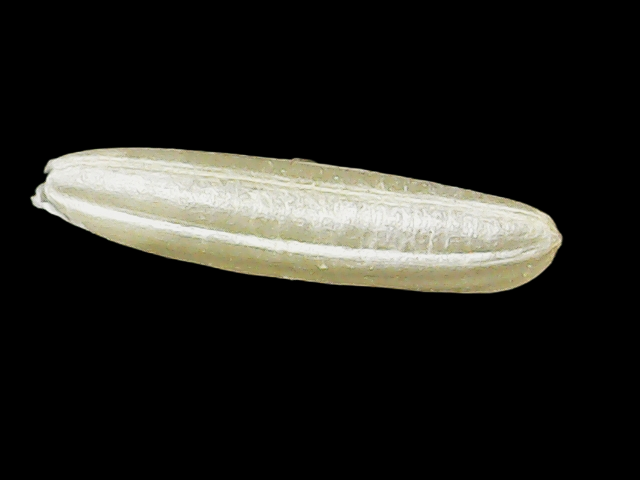
Rice variety: Binadhan16